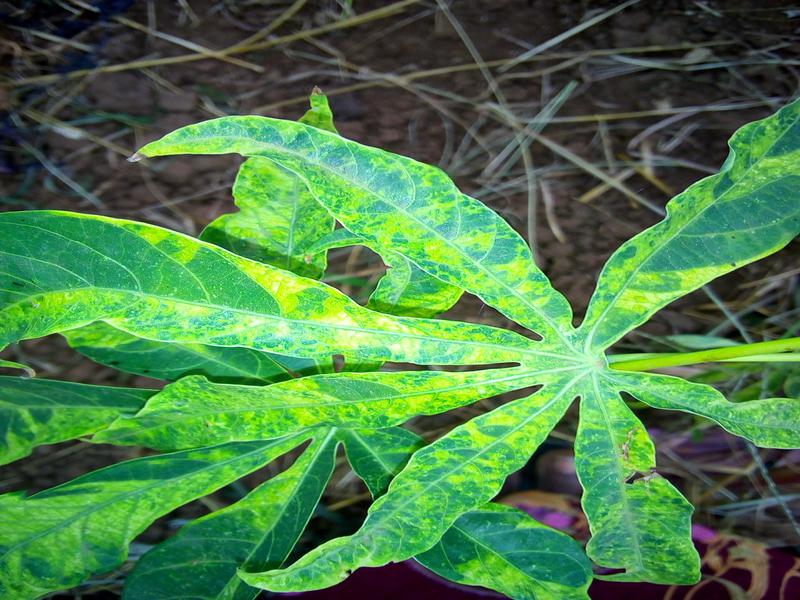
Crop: cassava
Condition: mosaic_disease